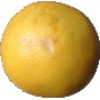
Label: Grapefruit White 1